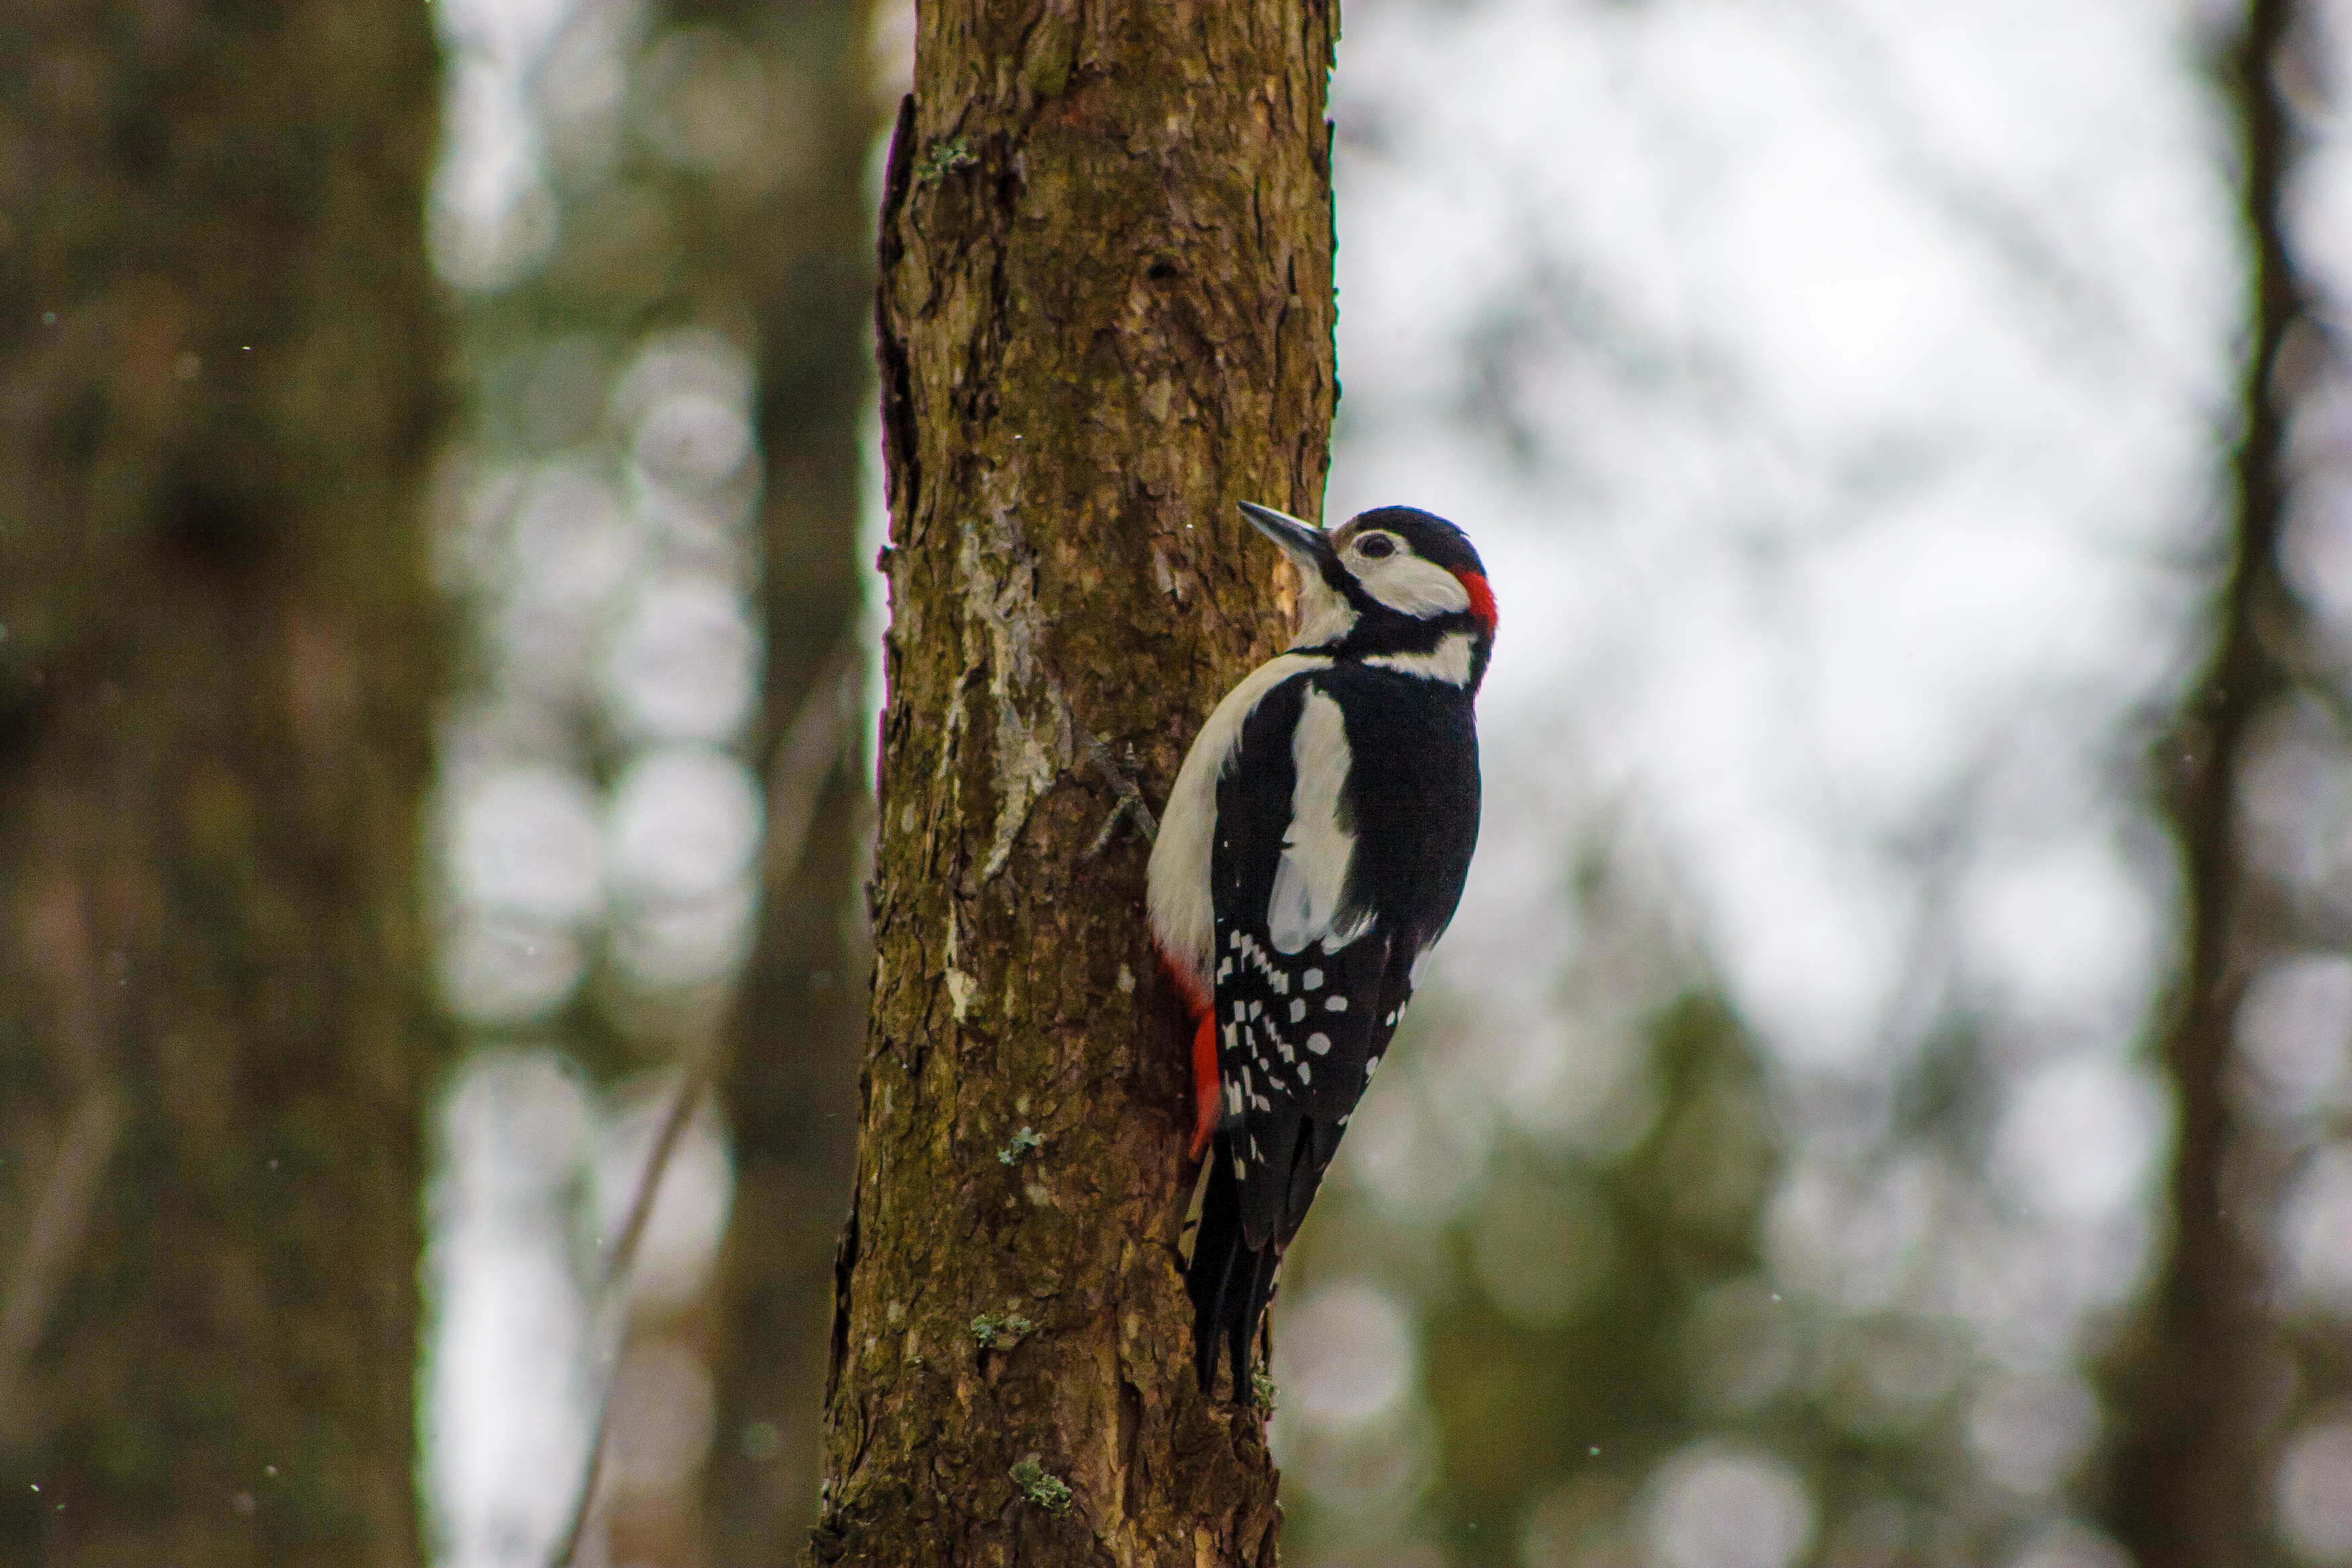
images, bird, plant, woodpecker, tree, beak, trunk, piciformes, twig, jungle, wildlife, wood, terrestrial animal, forest